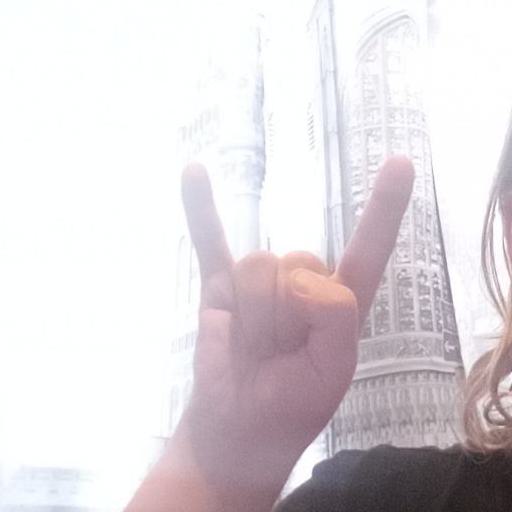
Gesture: rock